Bath Hotel, Sheffield

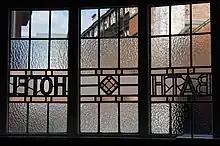
Stained glass, seen from inside the pub

The building is three storeys high at the front, and two at the back, the two fronts meeting at a sharp corner. The lowest part of the walls are tiled, and the original leaded windows survive, some with stained glass. There is a toilet block at the rear, added in 1931. Inside, there are two bars, a lounge snug in the corner with a serving hatch, and a main bar, linked by corridor, which also has access to the serving area, designed to allow stand up drinking.